Rasmus Thude

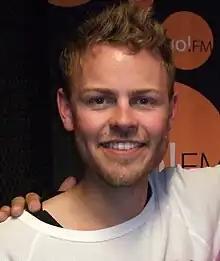

Rasmus Thude (born in Aarhus, Denmark on 26 March 1989) is a Danish singer and songwriter with more than 20 million plays worldwide. He has previously participated in the Danish "X Factor" in 2010. In January 2011 his song "LLL (Love, Liquor, Lick It)" got him worldwide attention when it was mistaken with the American singer, Justin Timberlake. The song had been renamed ""Take You Down"" and both media and fans thought it was a new single from JT. In 2014 Rasmus Thude enrolled at DTU (Danish Technical University) studying Processing and Innovation. In 2015 he created his first app start-up "Ta' det", where he is currently working as CEO.